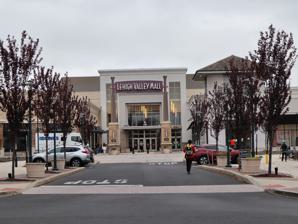
Building: Lehigh Valley Mall
Country: United States of America
Year built: 1976
Shopping mall in Pennsylvania, U.S. Lehigh Valley Mall Entrance to the Lehigh Valley Mall in October 2020 Location Whitehall Township, Pennsylvania , U.S. Coordinates 40°37′52″N 75°28′48″W / 40.631°N 75.48°W / 40.631; -75.48 Address 250 Lehigh Valley Mall Opening date October 1976 Developer The Kravco Co. Management Simon Property Group Owner Simon Property Group (50%) PREIT (50%) No. of stores and services 146 No. of anchor tenants 4 Total retail floor area 1,181,000 square feet (109,700 m 2 ) No. of floors 2 Parking Parking lot with 5,875 spaces Public transit access LANta bus: EBS Green Line, 103, 210, 211, 319, 325, 603 Website www .simon .com /mall /lehigh-valley-mall Lehigh Valley Mall is an enclosed super-regional shopping mall located in Fullerton in Whitehall Township , Pennsylvania in the Lehigh Valley region of eastern Pennsylvania . With 146 stores, it is the largest shopping mall in the Lehigh Valley and the ninth largest mall in Pennsylvania . The mall's anchor stores are JCPenney , Macy's , and Boscov's with Barnes & Noble as a junior anchor. In 2020, the mall also added a Dave & Buster's restaurant and video arcade. Background The Lehigh Valley Mall's second floor, October 2020 The largest shopping mall in Pennsylvania's Lehigh Valley region, the Lehigh Valley Mall is located north of Allentown , on MacArthur Road between U.S. Route 22 and Grape Street. The Lehigh Valley Mall is anchored by Boscov's (formerly Wanamaker's , Hecht's and Strawbridge's ), JCPenney , and Macy's (formerly Bamberger's ). In 2020, Dave & Buster's , a restaurant and video arcade, opened a location at Lehigh Valley Mall. Originally opened in 1976, the mall was purchased by Simon Property Group in 2003 when it acquired The Kravco Company. Although a majority stake in the mall has since been sold to PREIT , Simon continues to manage the mall. In 1995, the mall went under its first major renovation. The spiral ramp connecting the two levels was removed to make way for a glass elevator, fountains were removed, and renovations to the mall's interior and exterior appearance were made. A 110,000 square feet (10,000 m 2 ) lifestyle center addition was added in October 2007, housing such stores as Apple , Sephora and Barnes & Noble . There is an additional outdoor strip center called the Lehigh Valley Convenience Center on the east side of the lot. It has 87,280 square feet (8,109 m 2 ). Restaurants are located inside the mall and along its beltway road. Anchors Boscov's JCPenney Macy's Junior anchors Barnes & Noble Former anchors Bamberger's (1976-1986) Wanamaker's (1978-1995) Hecht's (1995-1997) Strawbridge's (1997-2006) References